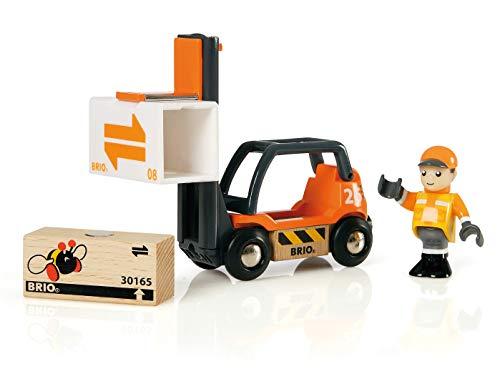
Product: BRIO World - 33573 Fork Lift | 4 Piece Toy Train Accessory for Kids Ages 3 and Up
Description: Compatibility - As your child develops, so can their railway play as the Fork Lift is compatible with all other BRIO railway toys.
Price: $14.99
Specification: ProductDimensions:4.5x1.5x4inches|ItemWeight:0.16ounces|ShippingWeight:4.8ounces(Viewshippingratesandpolicies)|DomesticShipping:ItemcanbeshippedwithinU.S.|InternationalShipping:ThisitemcanbeshippedtoselectcountriesoutsideoftheU.S.LearnMore|ASIN:B007IGRWFA|Itemmodelnumber:33573|Manufacturerrecommendedage:36months-10years